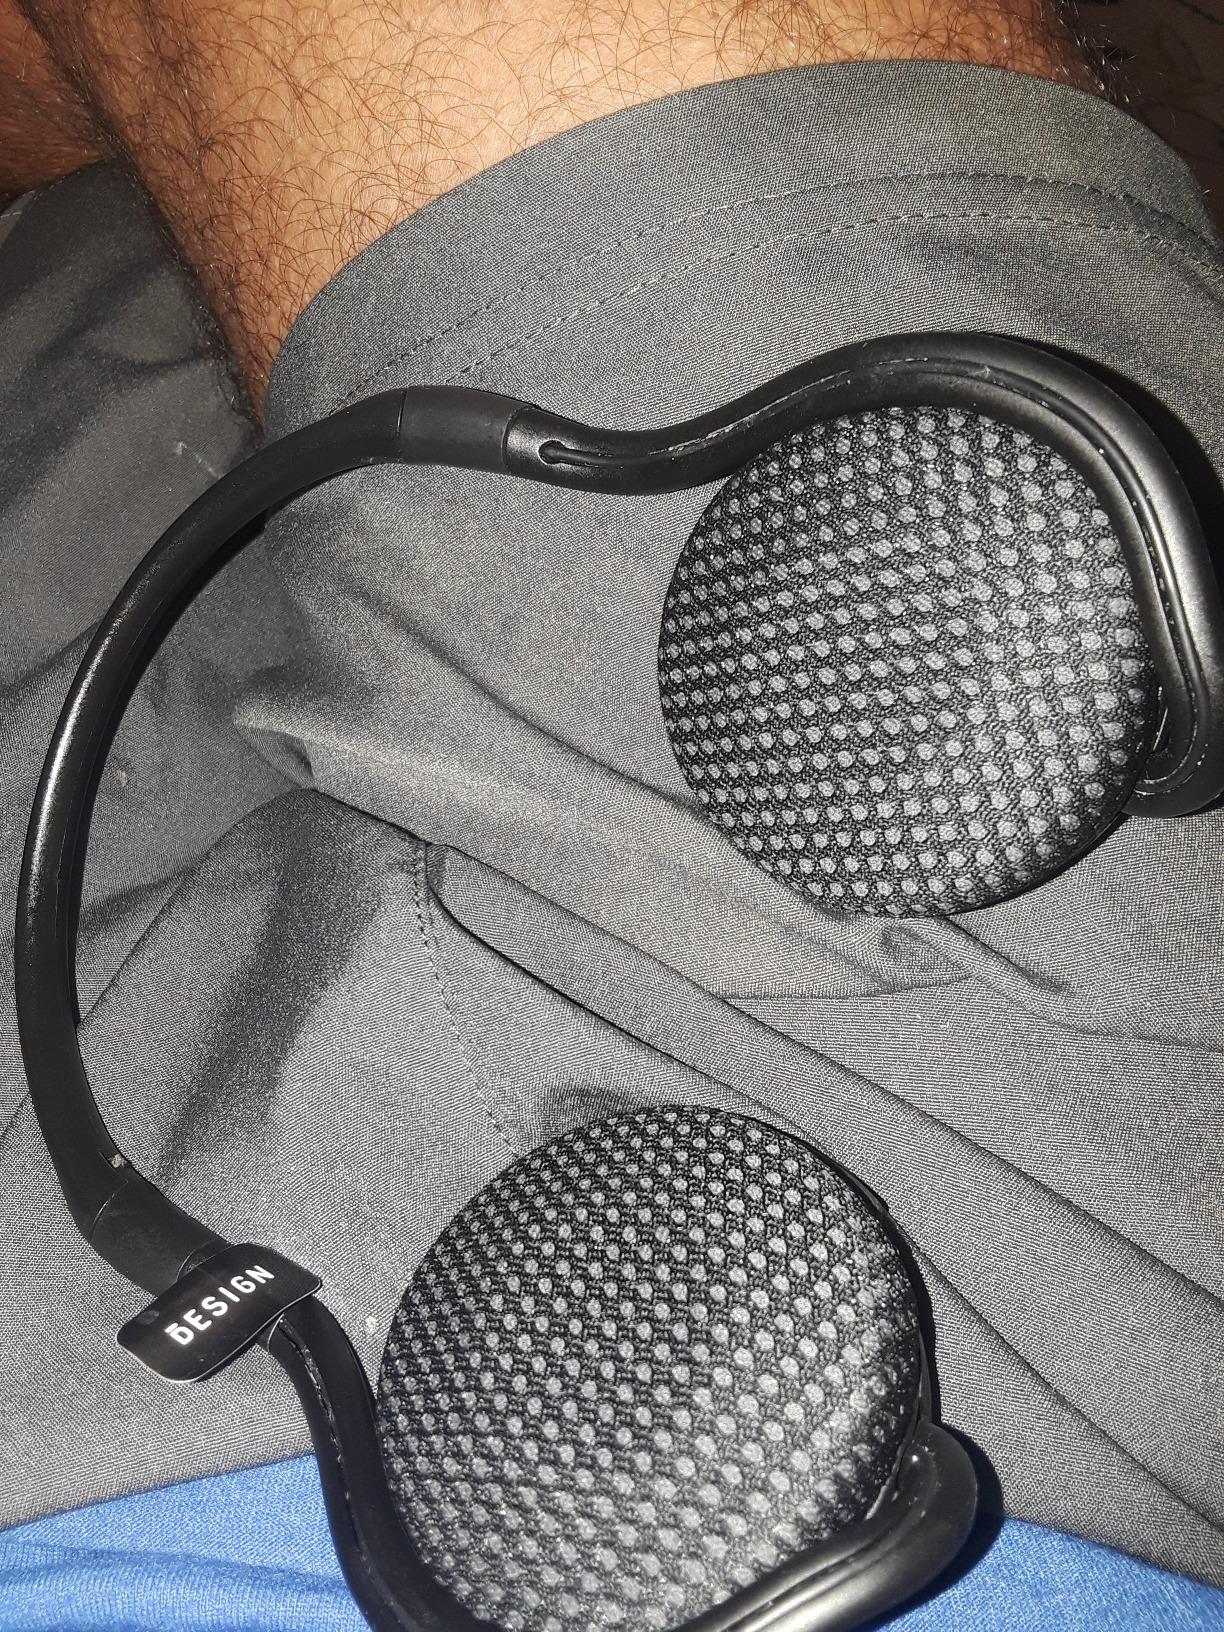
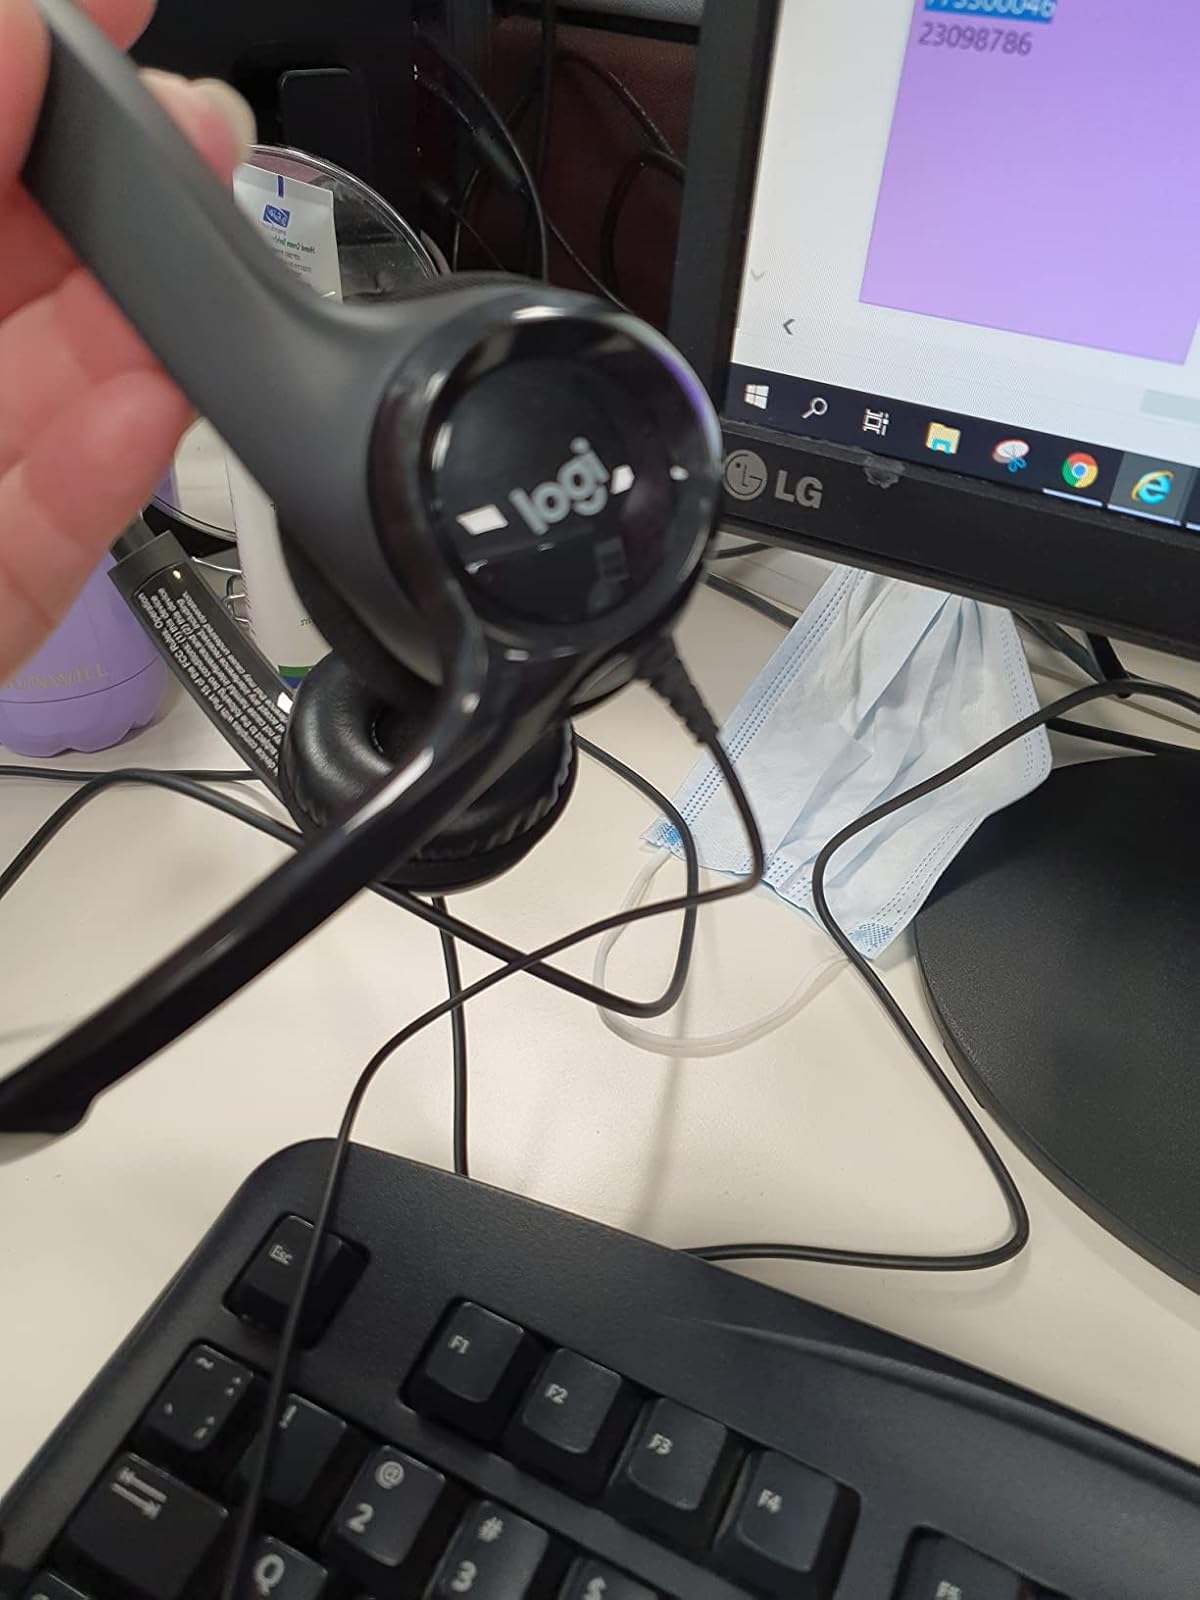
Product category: headphones
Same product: no